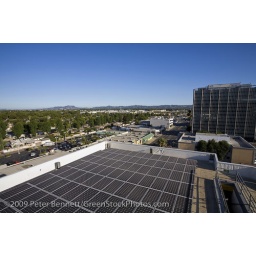
Array on rooftop of office building in Panorama City, San Fernando Valley, Los Angeles, California, USA